West Harrow tube station

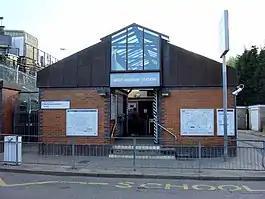
Station entrance

West Harrow is a London Underground station in Harrow, north-west London. It is on the Uxbridge branch of the Metropolitan line between Rayners Lane and Harrow-on-the-Hill stations, and is located in Travelcard Zone 5. It is the only station on the Uxbridge branch to be served exclusively by the Metropolitan.